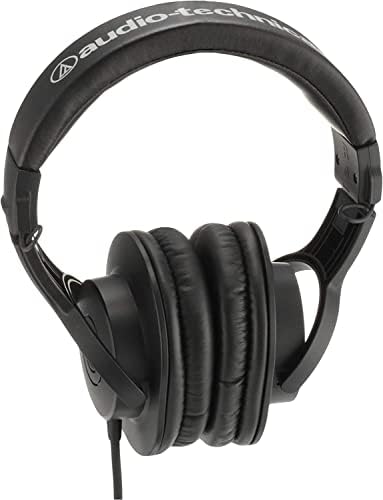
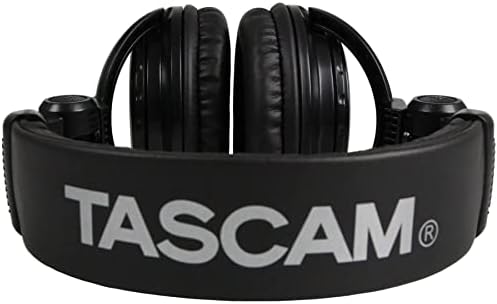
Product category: headphones
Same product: no